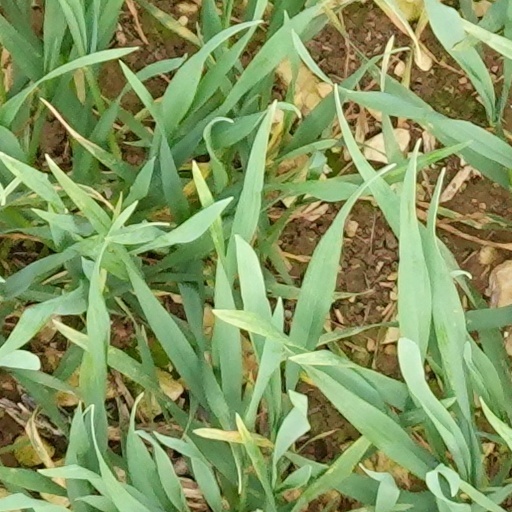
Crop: wheat